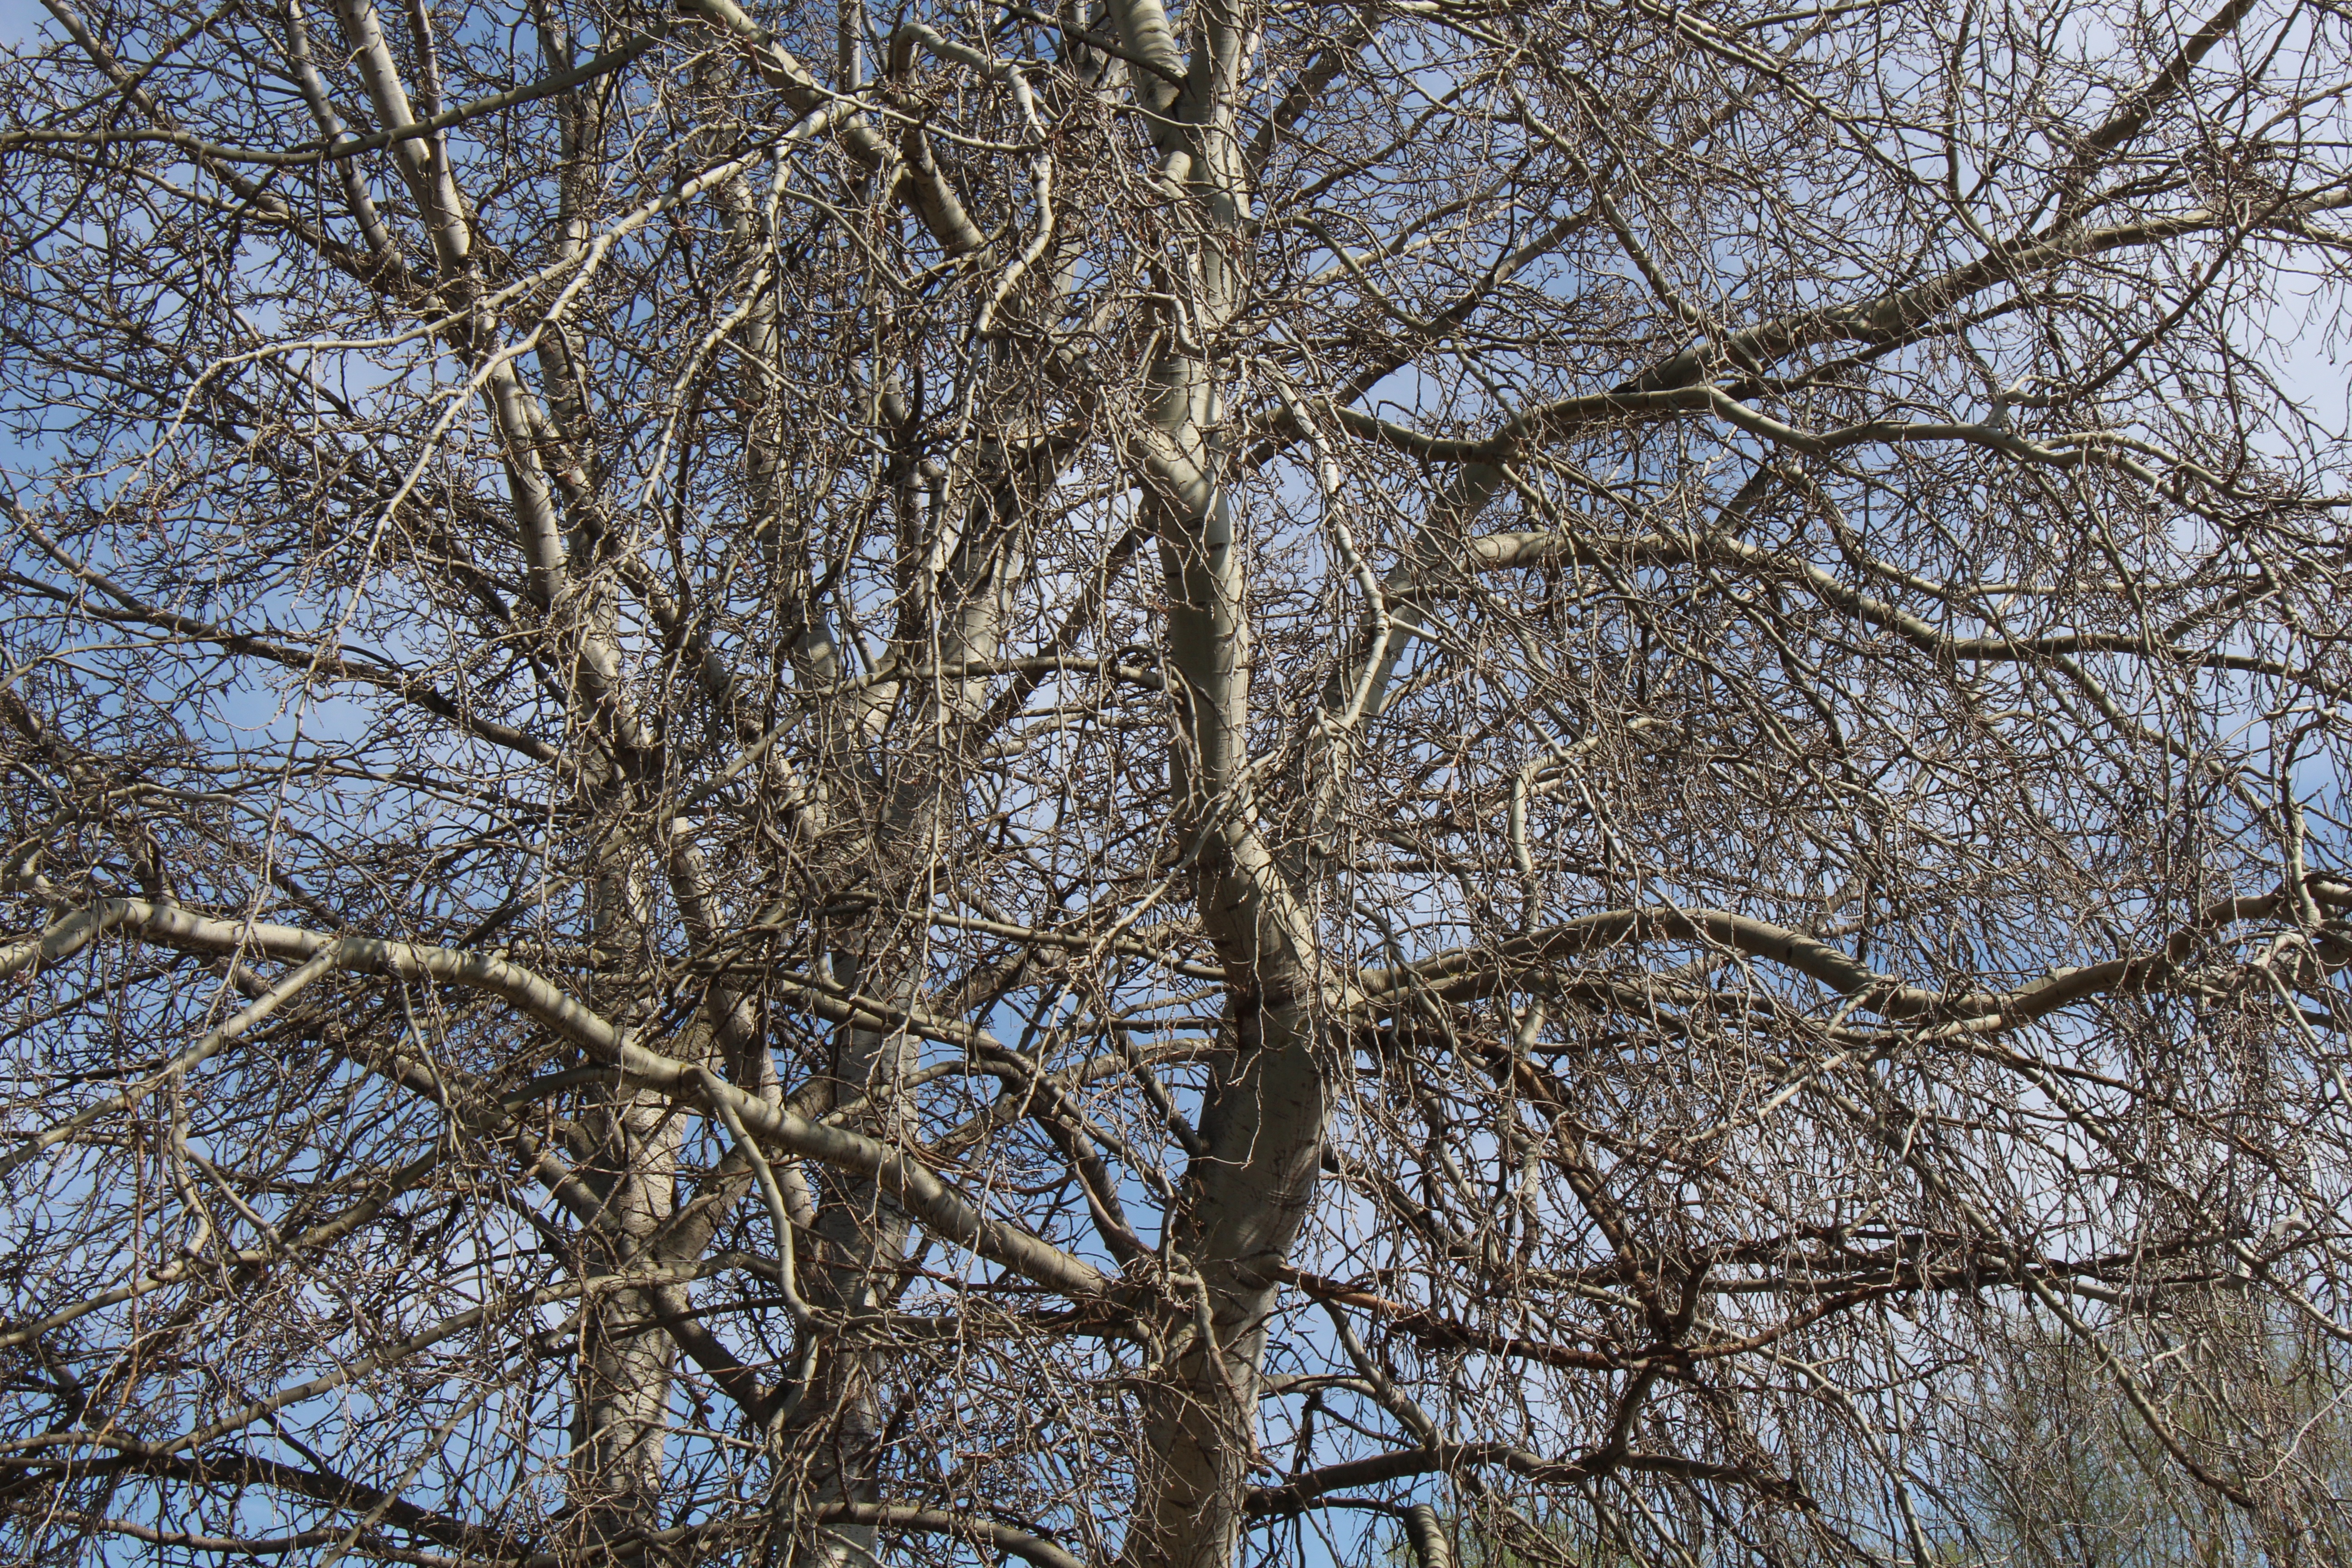
tree, nature, branch, snow, winter, plant, wood, leaf, spring, weather, season, twig, branches, woodland, upper branches, woody plant, not leaves